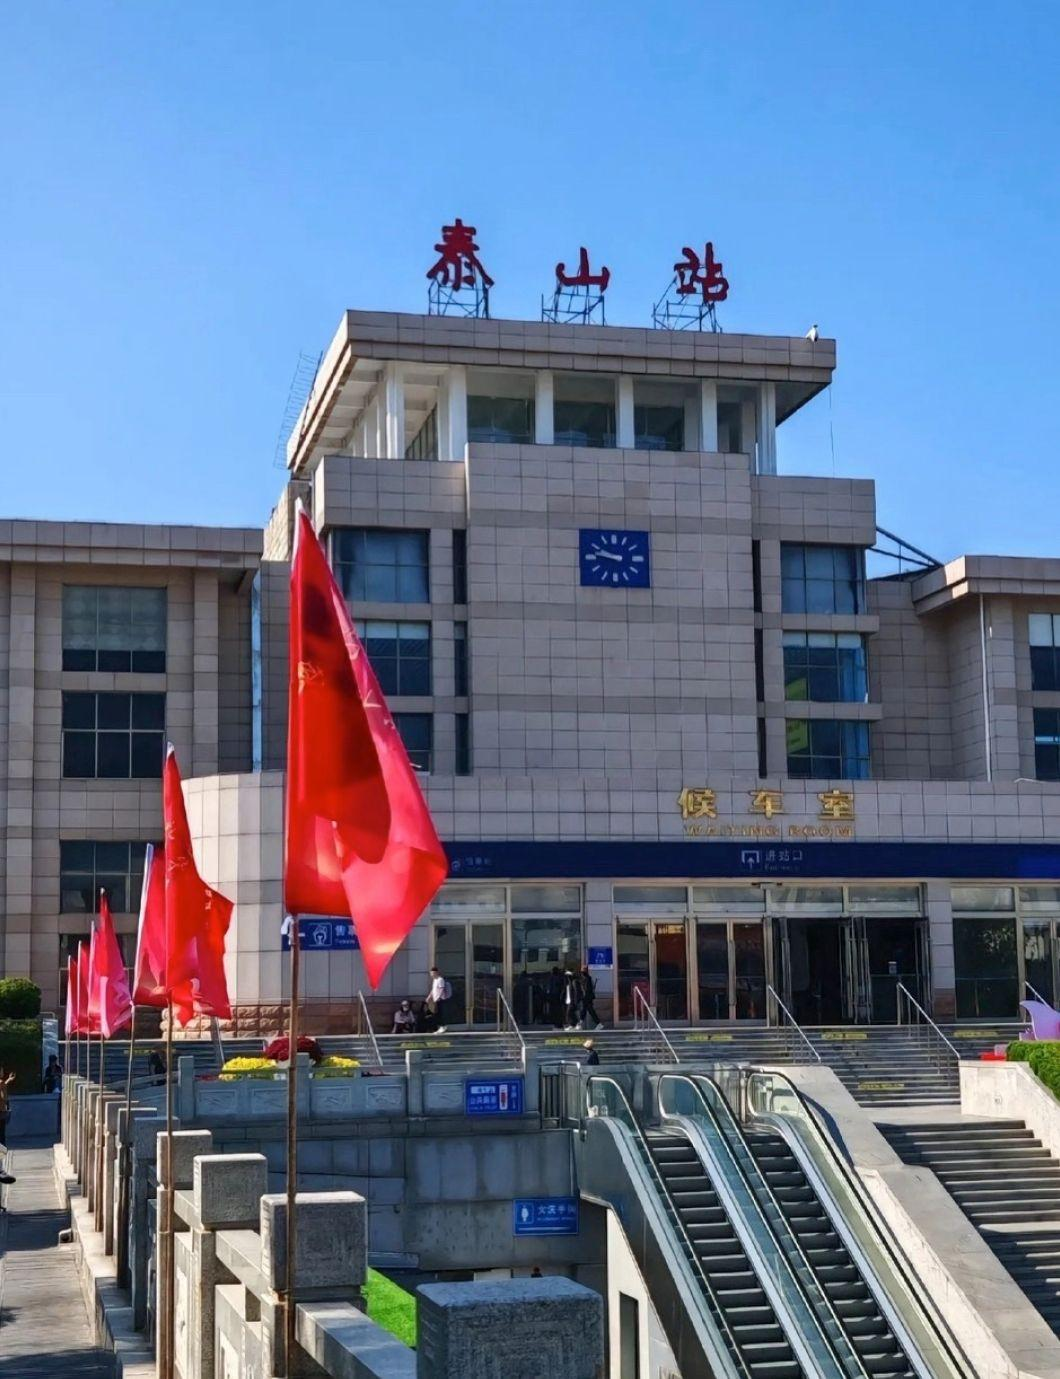
地标名称：泰山站
所在城市：泰安市·泰山区